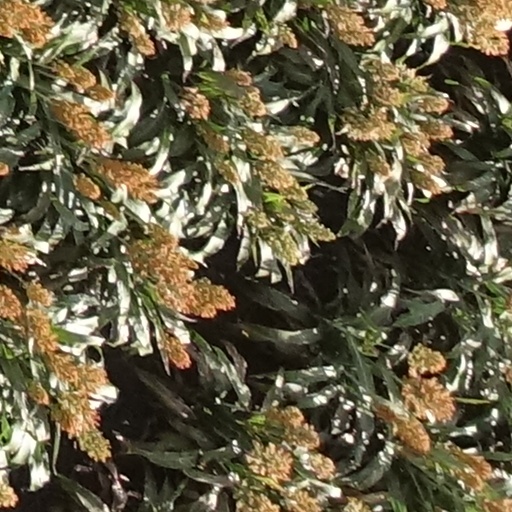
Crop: sorghum